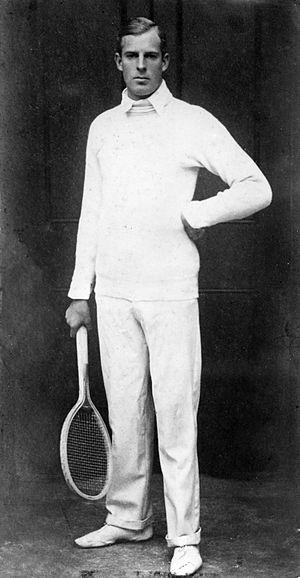
Anthony "Tony" Frederick Wilding, né le 31 octobre 1883 à Christchurch, et décédé le 9 mai 1915 à Neuve-Chapelle, en France, est un joueur de tennis néo-zélandais.